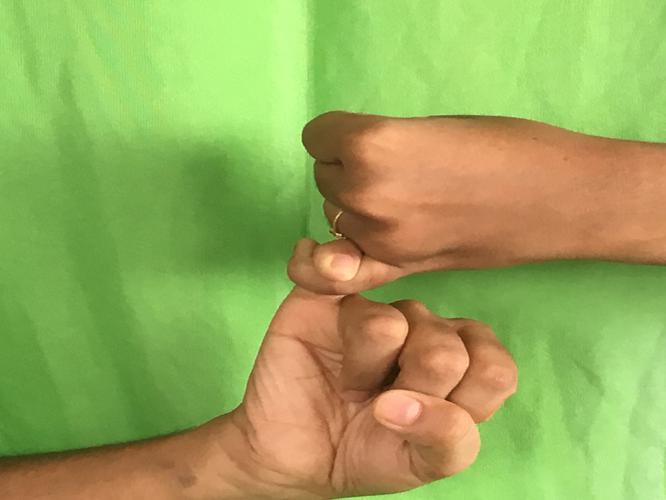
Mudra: Kilaka
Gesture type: double_hand